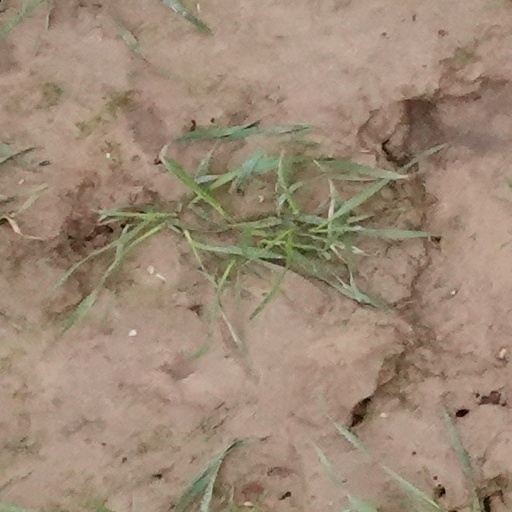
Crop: wheat